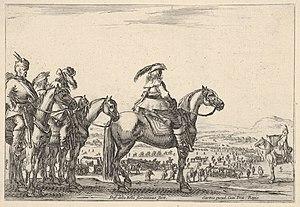
L’histoire militaire de la France couvre deux millénaires d'histoire à travers la France, l'Europe et les anciennes colonies françaises.